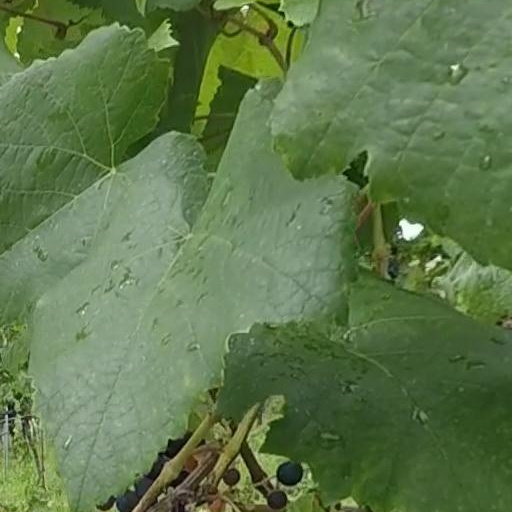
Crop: grape